Thomasville Public Library

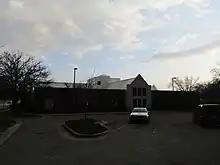
Thomasville Public Library

The Thomasville Public Library is located in Thomasville, North Carolina, United States. It is the second largest branch of the Davidson County Public Library system. Since its inception in October, 1928, the library has grown from one room in the corner of a Thomasville school housing a collection of 200 books to a independent structure housing more than 70,000 books as well as magazines and journals, non-print materials, public access computers, and meeting rooms that are generally free for public use.